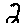
Label: 2